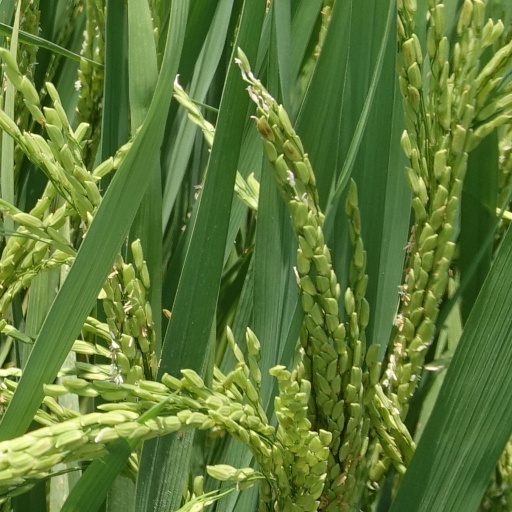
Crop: rice